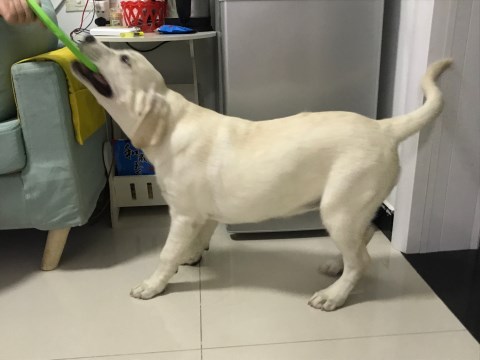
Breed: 3580-n000122-Labrador_retriever